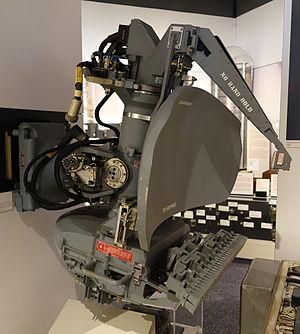
L'AN/APG-76 est un radar à impulsions Doppler multimodes en bande Ku, produit par l'entreprise américaine Northrop Grumman Electronic Systems. Il appartient à une famille de radars produite par Norden Systems, qui suivent tous les mêmes bases de conception et d'évolution.